France–United Kingdom relations

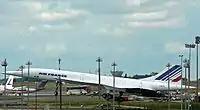
An Air France Concorde. The supersonic commercial aircraft was developed jointly by the United Kingdom and France.

In the aftermath of Brexit, fishing disputes, notably the 2021 Jersey dispute, have caused turbulence in relations between the two countries.